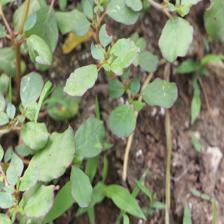
Label: BroadLeafWeed